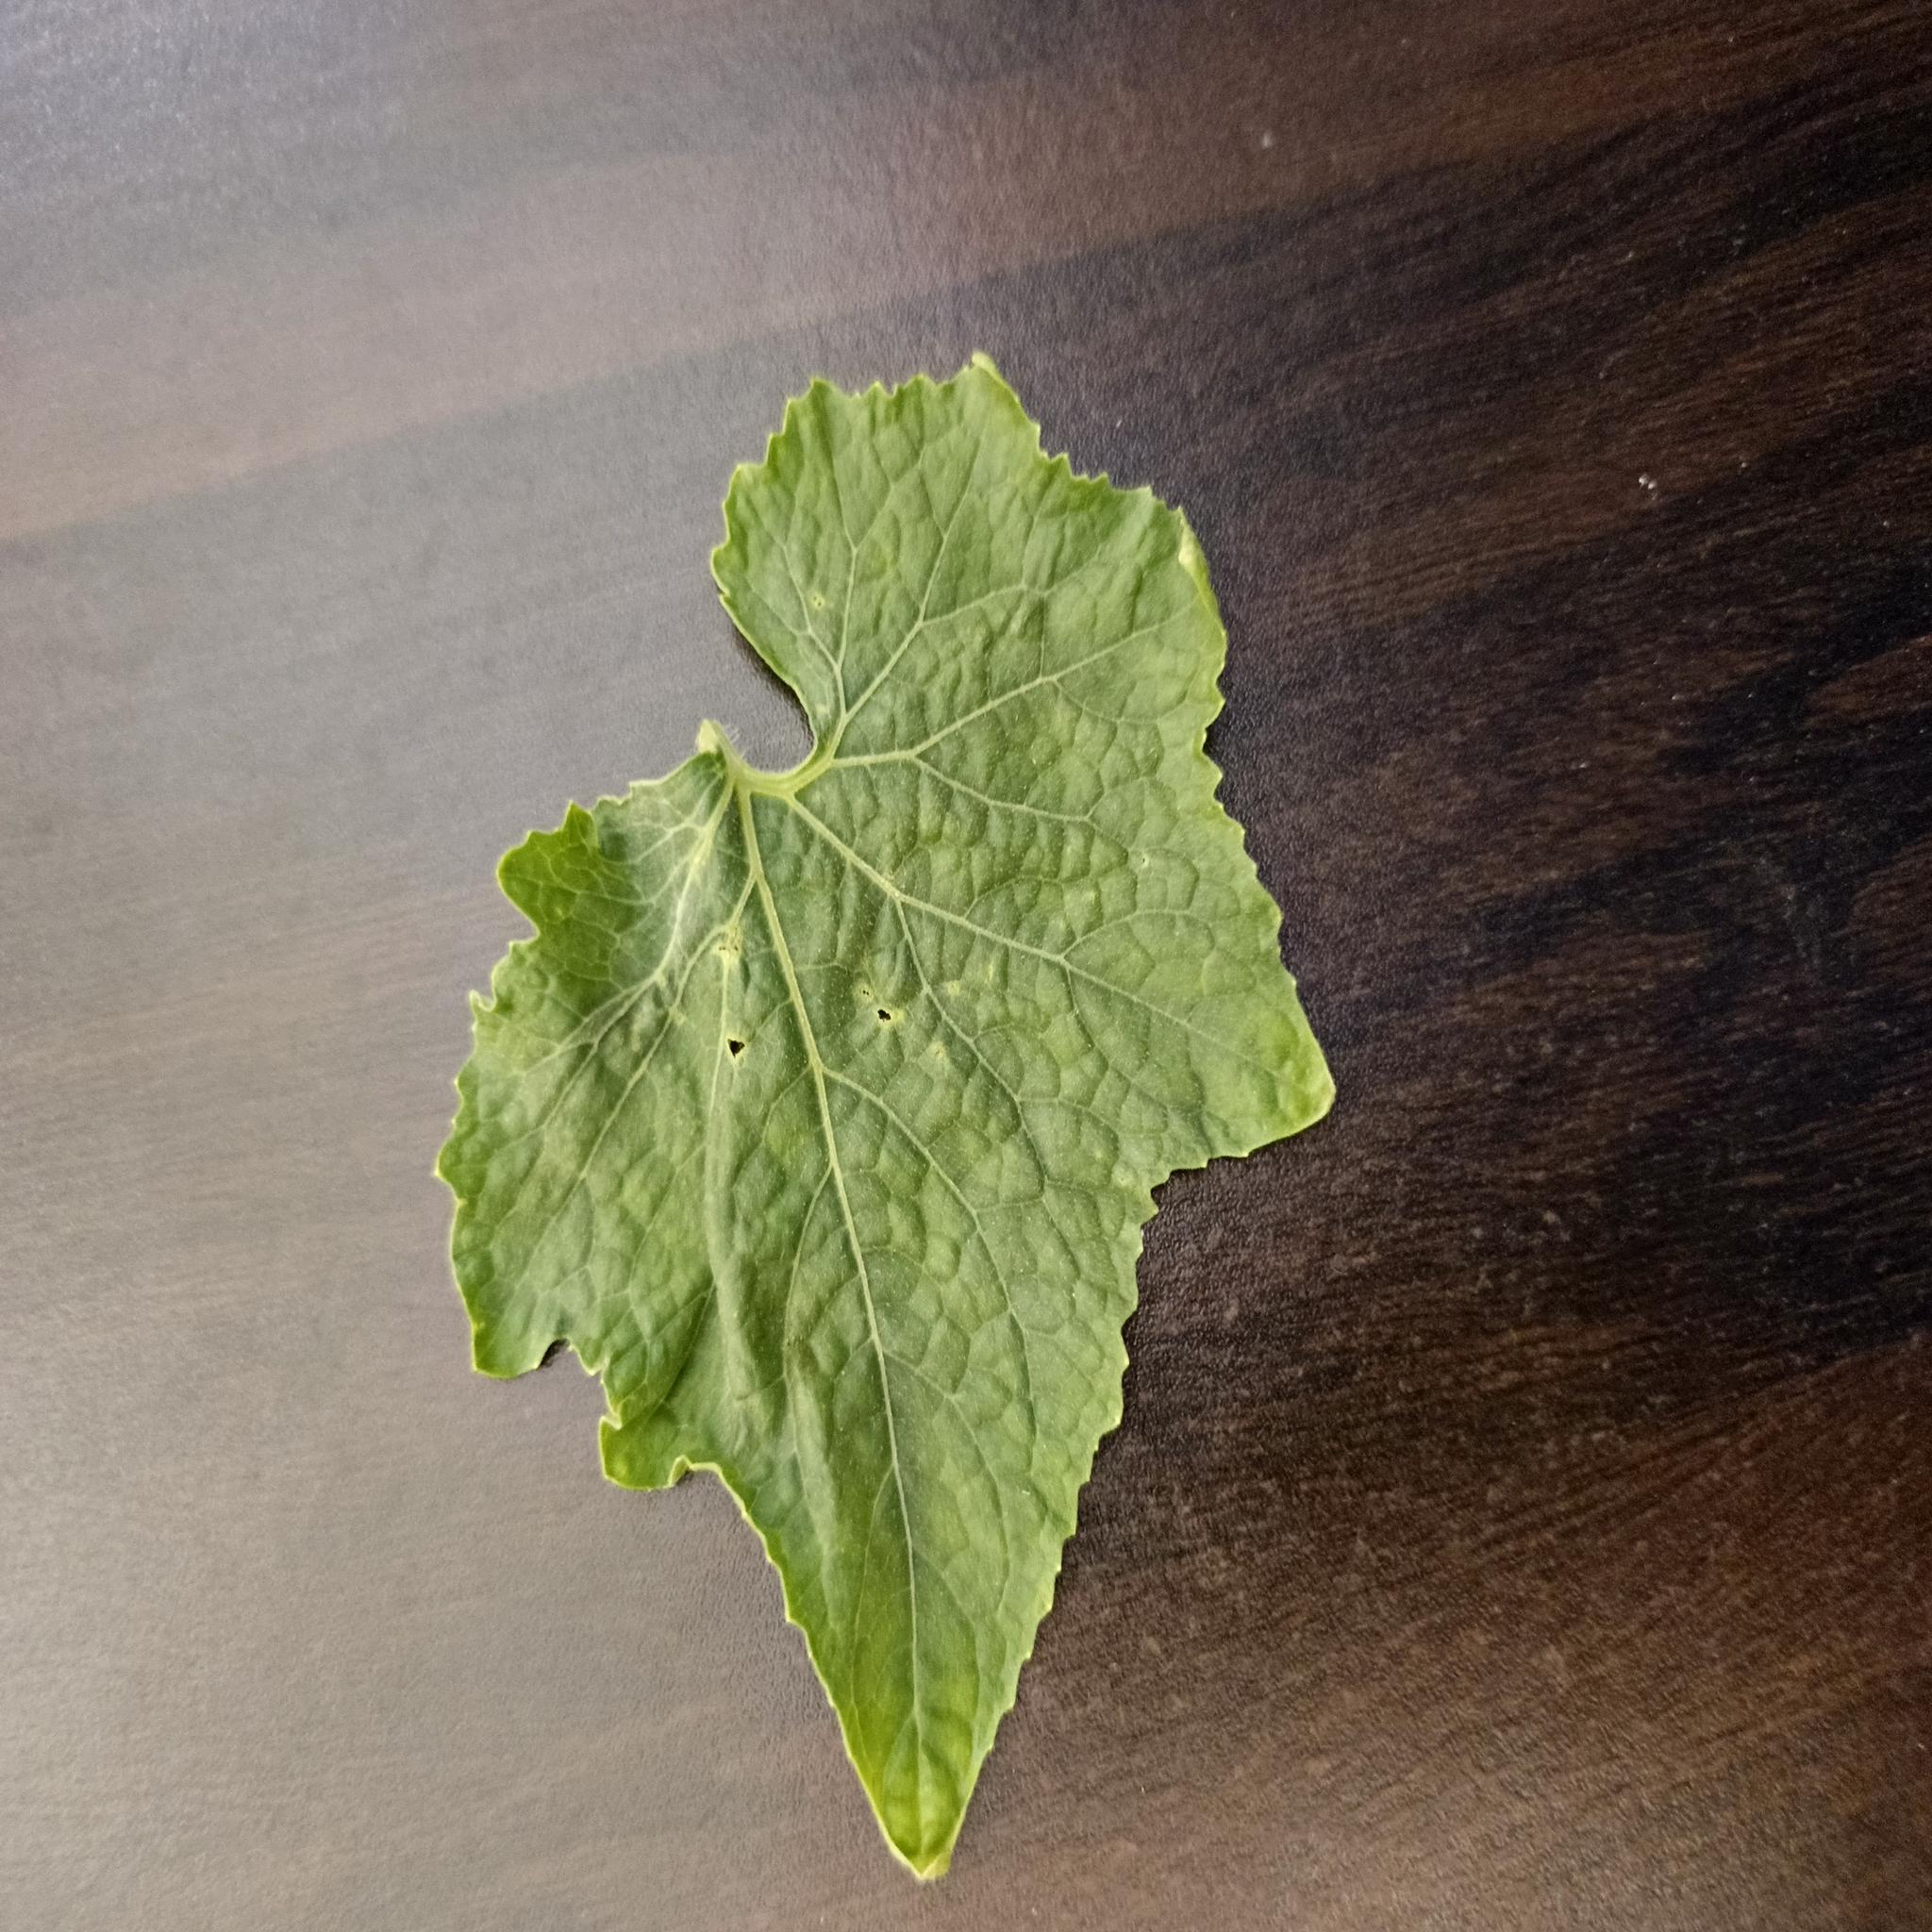
Label: Leaf curl